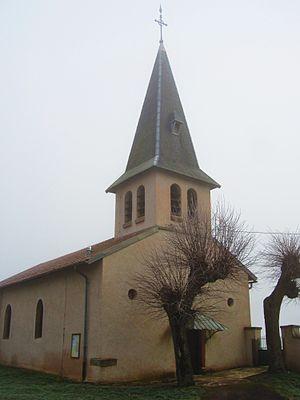
Eglise Lindre Haute
Lindre-Haute est une commune française située dans le département de la Moselle, en région Grand Est.